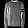
Label: Pullover